Pai Mārire

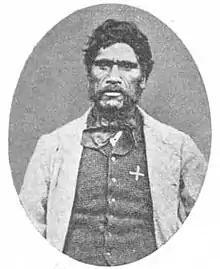
The prophet Patara Raukatauri.

On 29 April 1865, Governor George Grey issued a proclamation condemning the "revolting acts ... repugnant to all humanity" carried out by Pai Mārire followers and warned the government would "resist and suppress by force of arms if necessary, and by every means in my power."